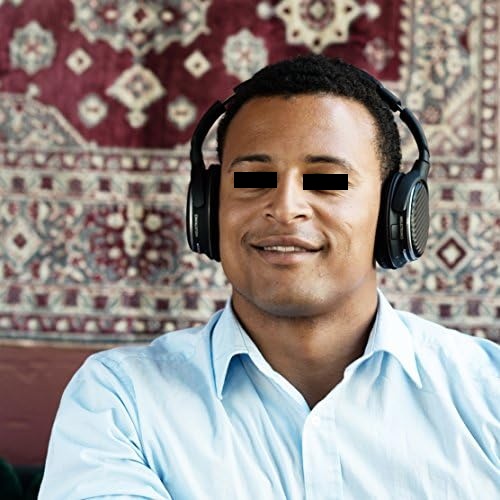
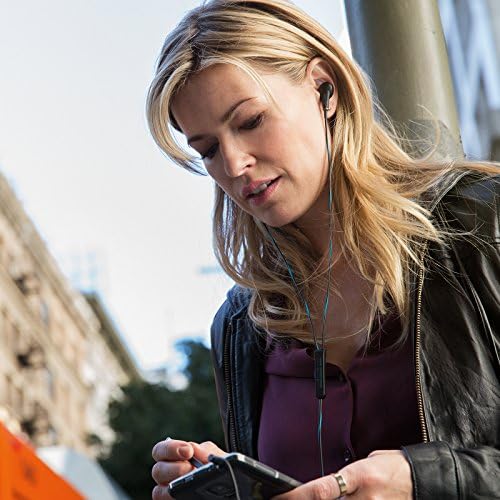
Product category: headphones
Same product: no